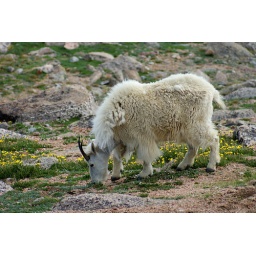
This mountain goat feeds on the alpine tundra at 13,000 ft. on Mt. Evans in Colorado.